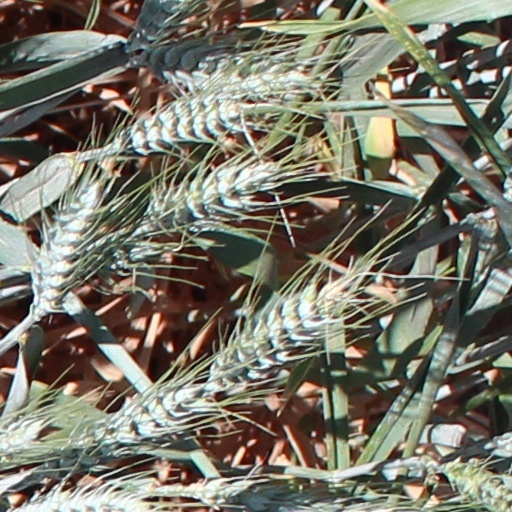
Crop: wheat